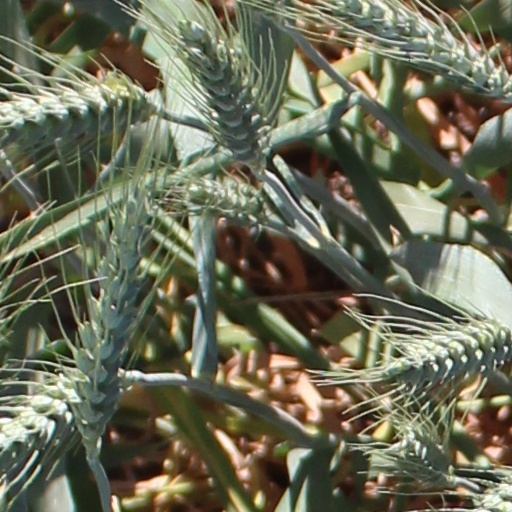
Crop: wheat